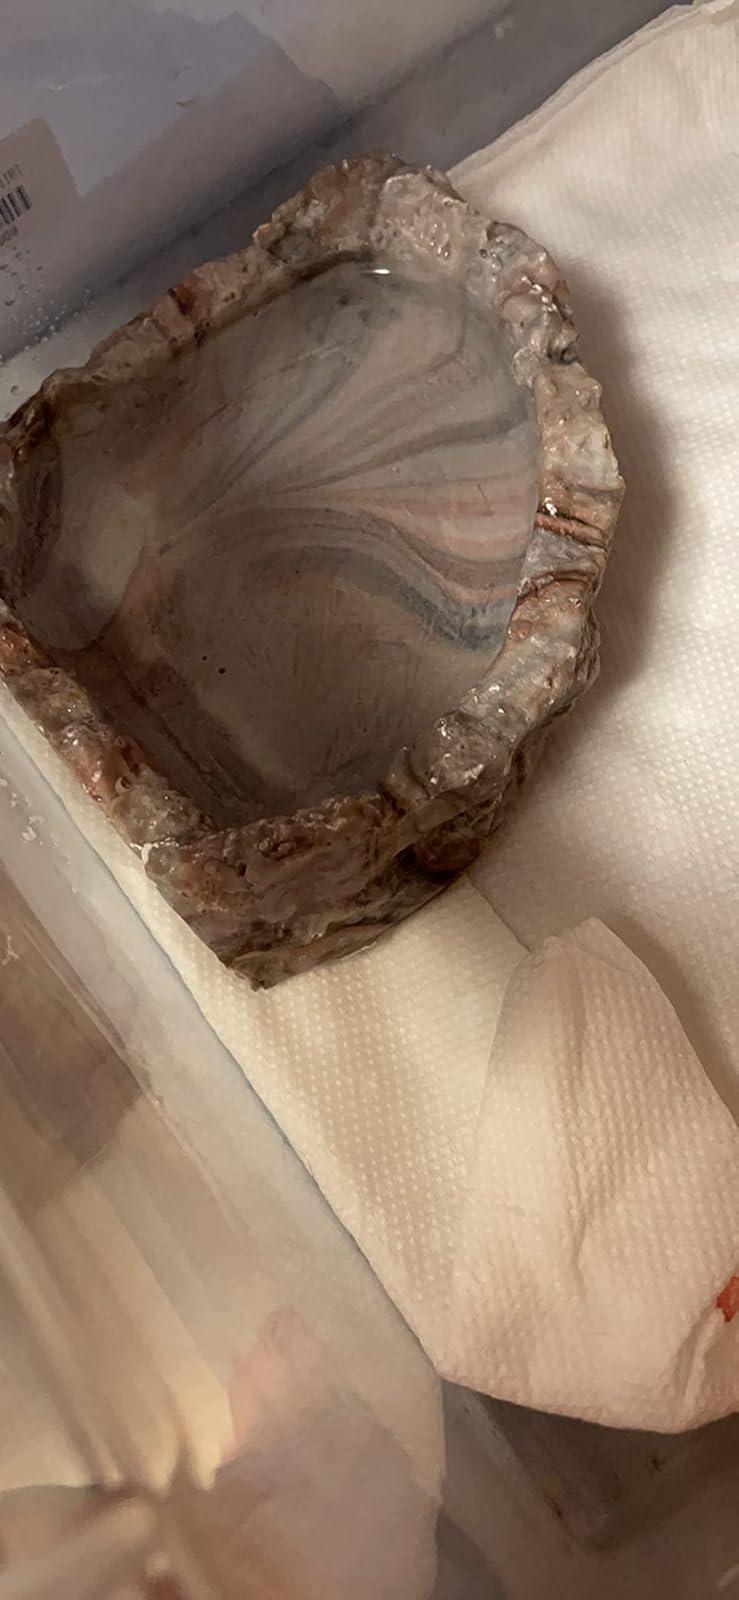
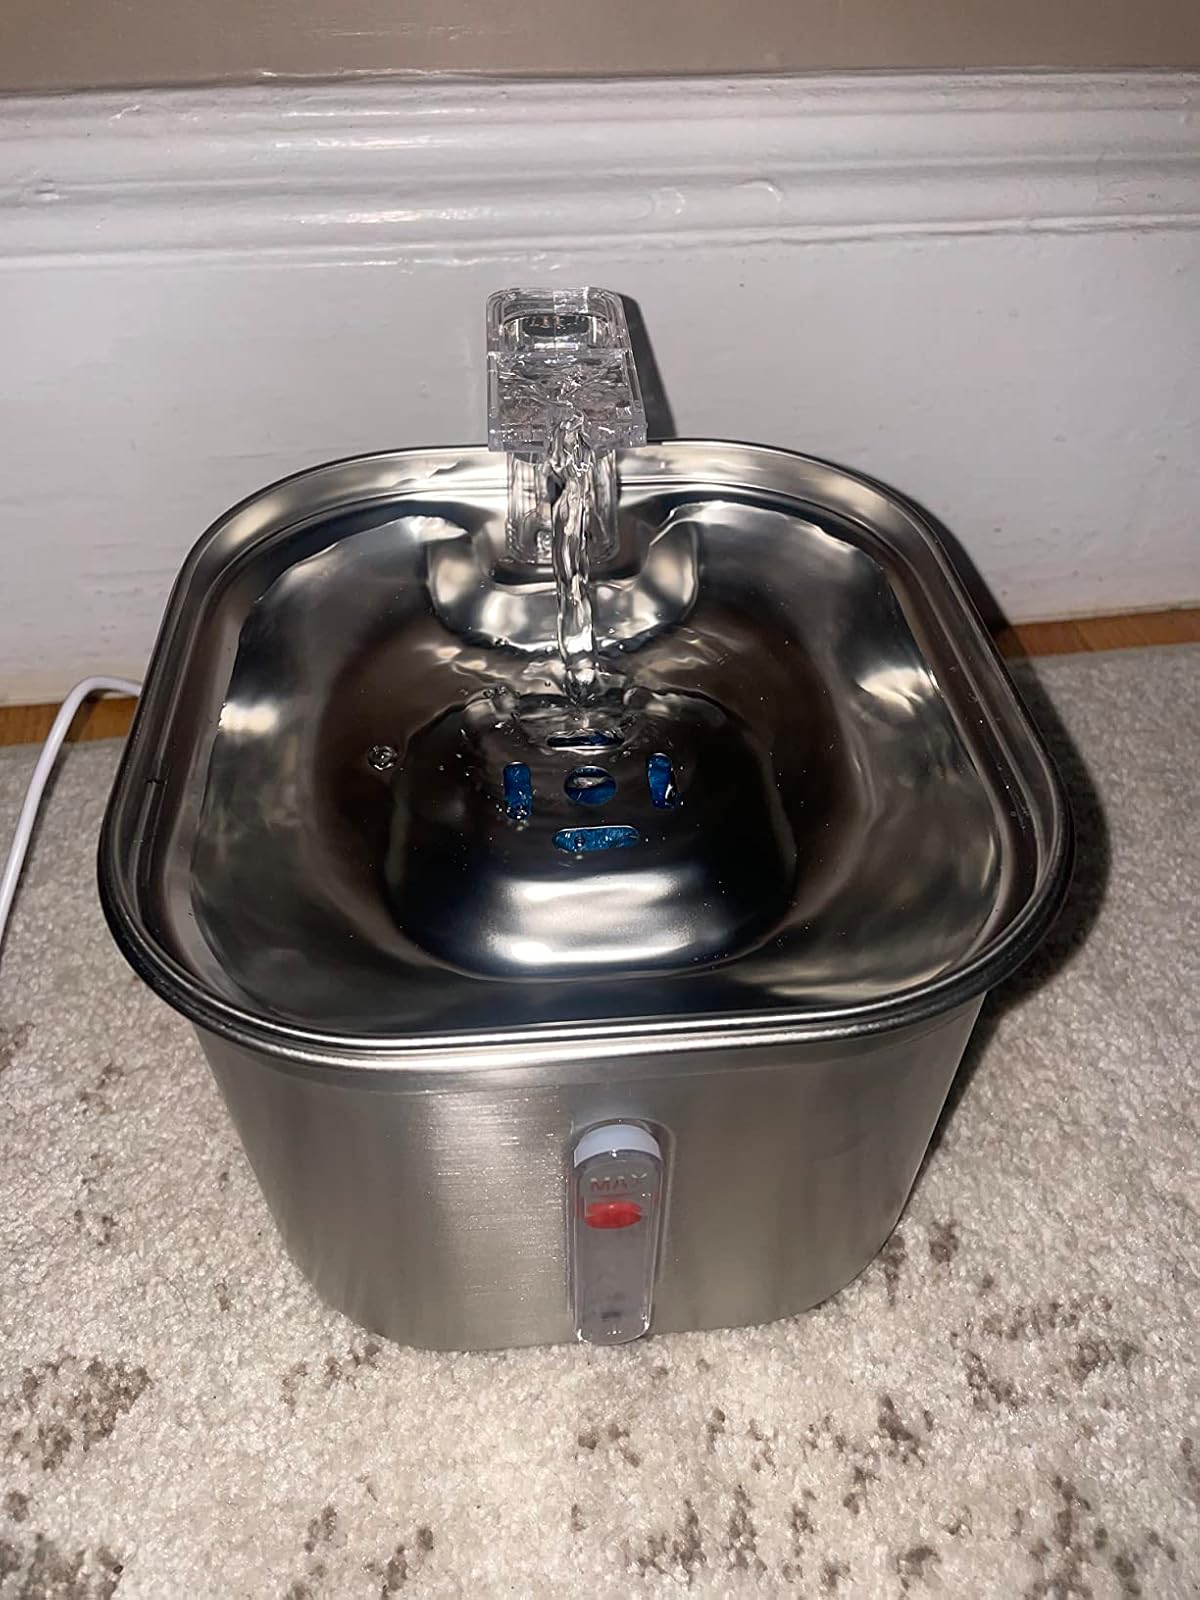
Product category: items_bowl
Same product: no